Llancadle

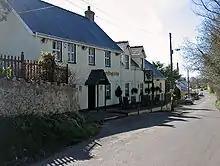
Green Dragon Inn

It has what used to be a pub named the "Green Dragon Inn" at the Northern end of the village. The Green Dragon is now a private residential property.